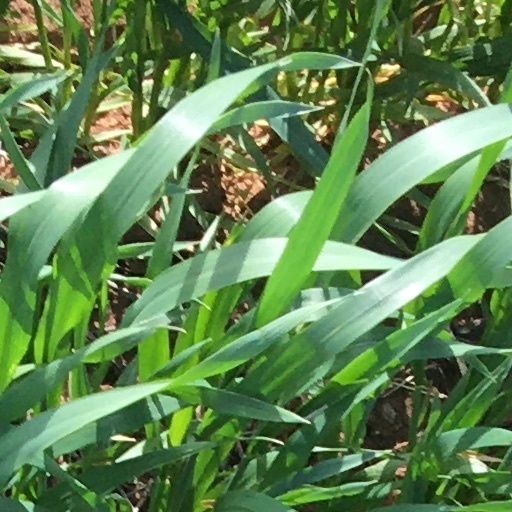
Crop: wheat